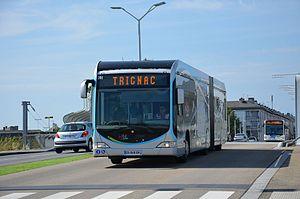
Mercedes Citaro G C1 FaceLift n°301 près de l'arrêt Herbins, sur la ligne HÉLYCE du réseau STRAN de Saint-Nazaire.
La Société des transports de l'agglomération nazairienne est une Société publique locale, fondée en 1984 à Saint-Nazaire. Elle a pour objectif l'exploitation du réseau de transports en commun de voyageurs sur le territoire de la communauté d'agglomération de la Région Nazairienne et de l'Estuaire.
Le premier tour des élections municipales de 2020 à Brest a lieu le 15 mars 2020. Le second tour, initialement prévu le 22 mars 2020, est d'abord reporté sine die en raison de la pandémie de maladie à coronavirus, puis fixé au 28 juin 2020. Il s'agit de renouveler les 55 conseillers municipaux et les 33 conseillers métropolitains de la commune, deux de moins qu'en 2014.
Hélyce, officiellement graphié hélYce, est une ligne de bus à haut niveau de service exploitée par la Société des transports de l'agglomération nazairienne. Cette ligne de bus mise en service le 3 septembre 2012, en partie en site propre, est destinée à faciliter les déplacements à Saint-Nazaire, en Loire-Atlantique.